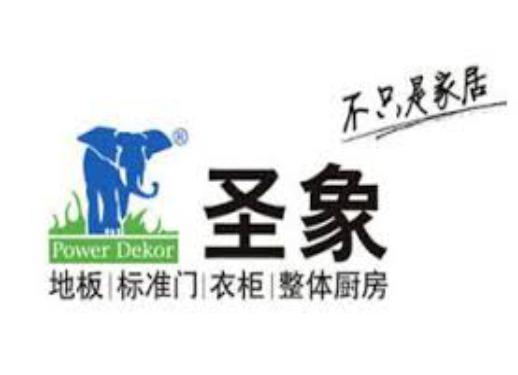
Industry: Necessities